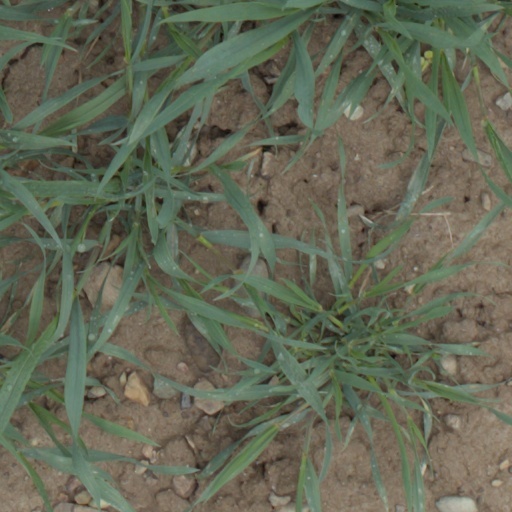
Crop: wheat